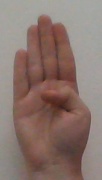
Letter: kaaf